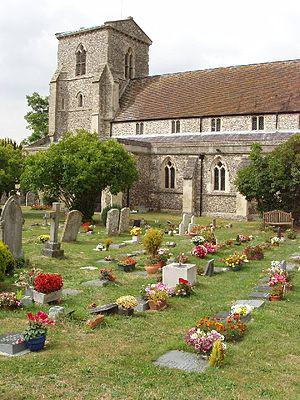
Chinnor est un village et une paroisse civile de l'Oxfordshire, en Angleterre. Il est situé dans le district du South Oxfordshire, au sud-est de Thame. La paroisse, qui inclut également les villages d'Emmington, Henton et Oakley, comptait 5 924 habitants au moment du recensement de 2011.